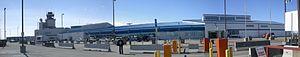
L'Aéroport de Yellowknife est un aéroport canadien desservant Yellowknife, la capitale des territoires du Nord-Ouest.